Elisa Orth

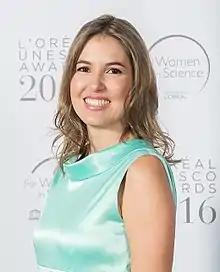

Dr. Elisa Orth (born c. 1984) works in the Department of Chemistry of the Federal University of Paraná in Brazil. She came to notice in 2015 when she won an award from L'Oreal and UNESCO for her work on artificial enzymes.